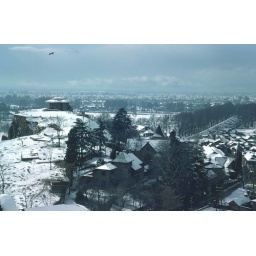
A bird flying over the small restaurant on Shankaracharya Hill, Srinagar.